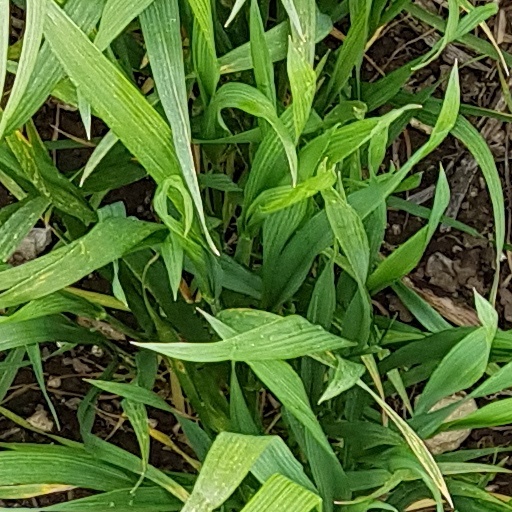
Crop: wheat